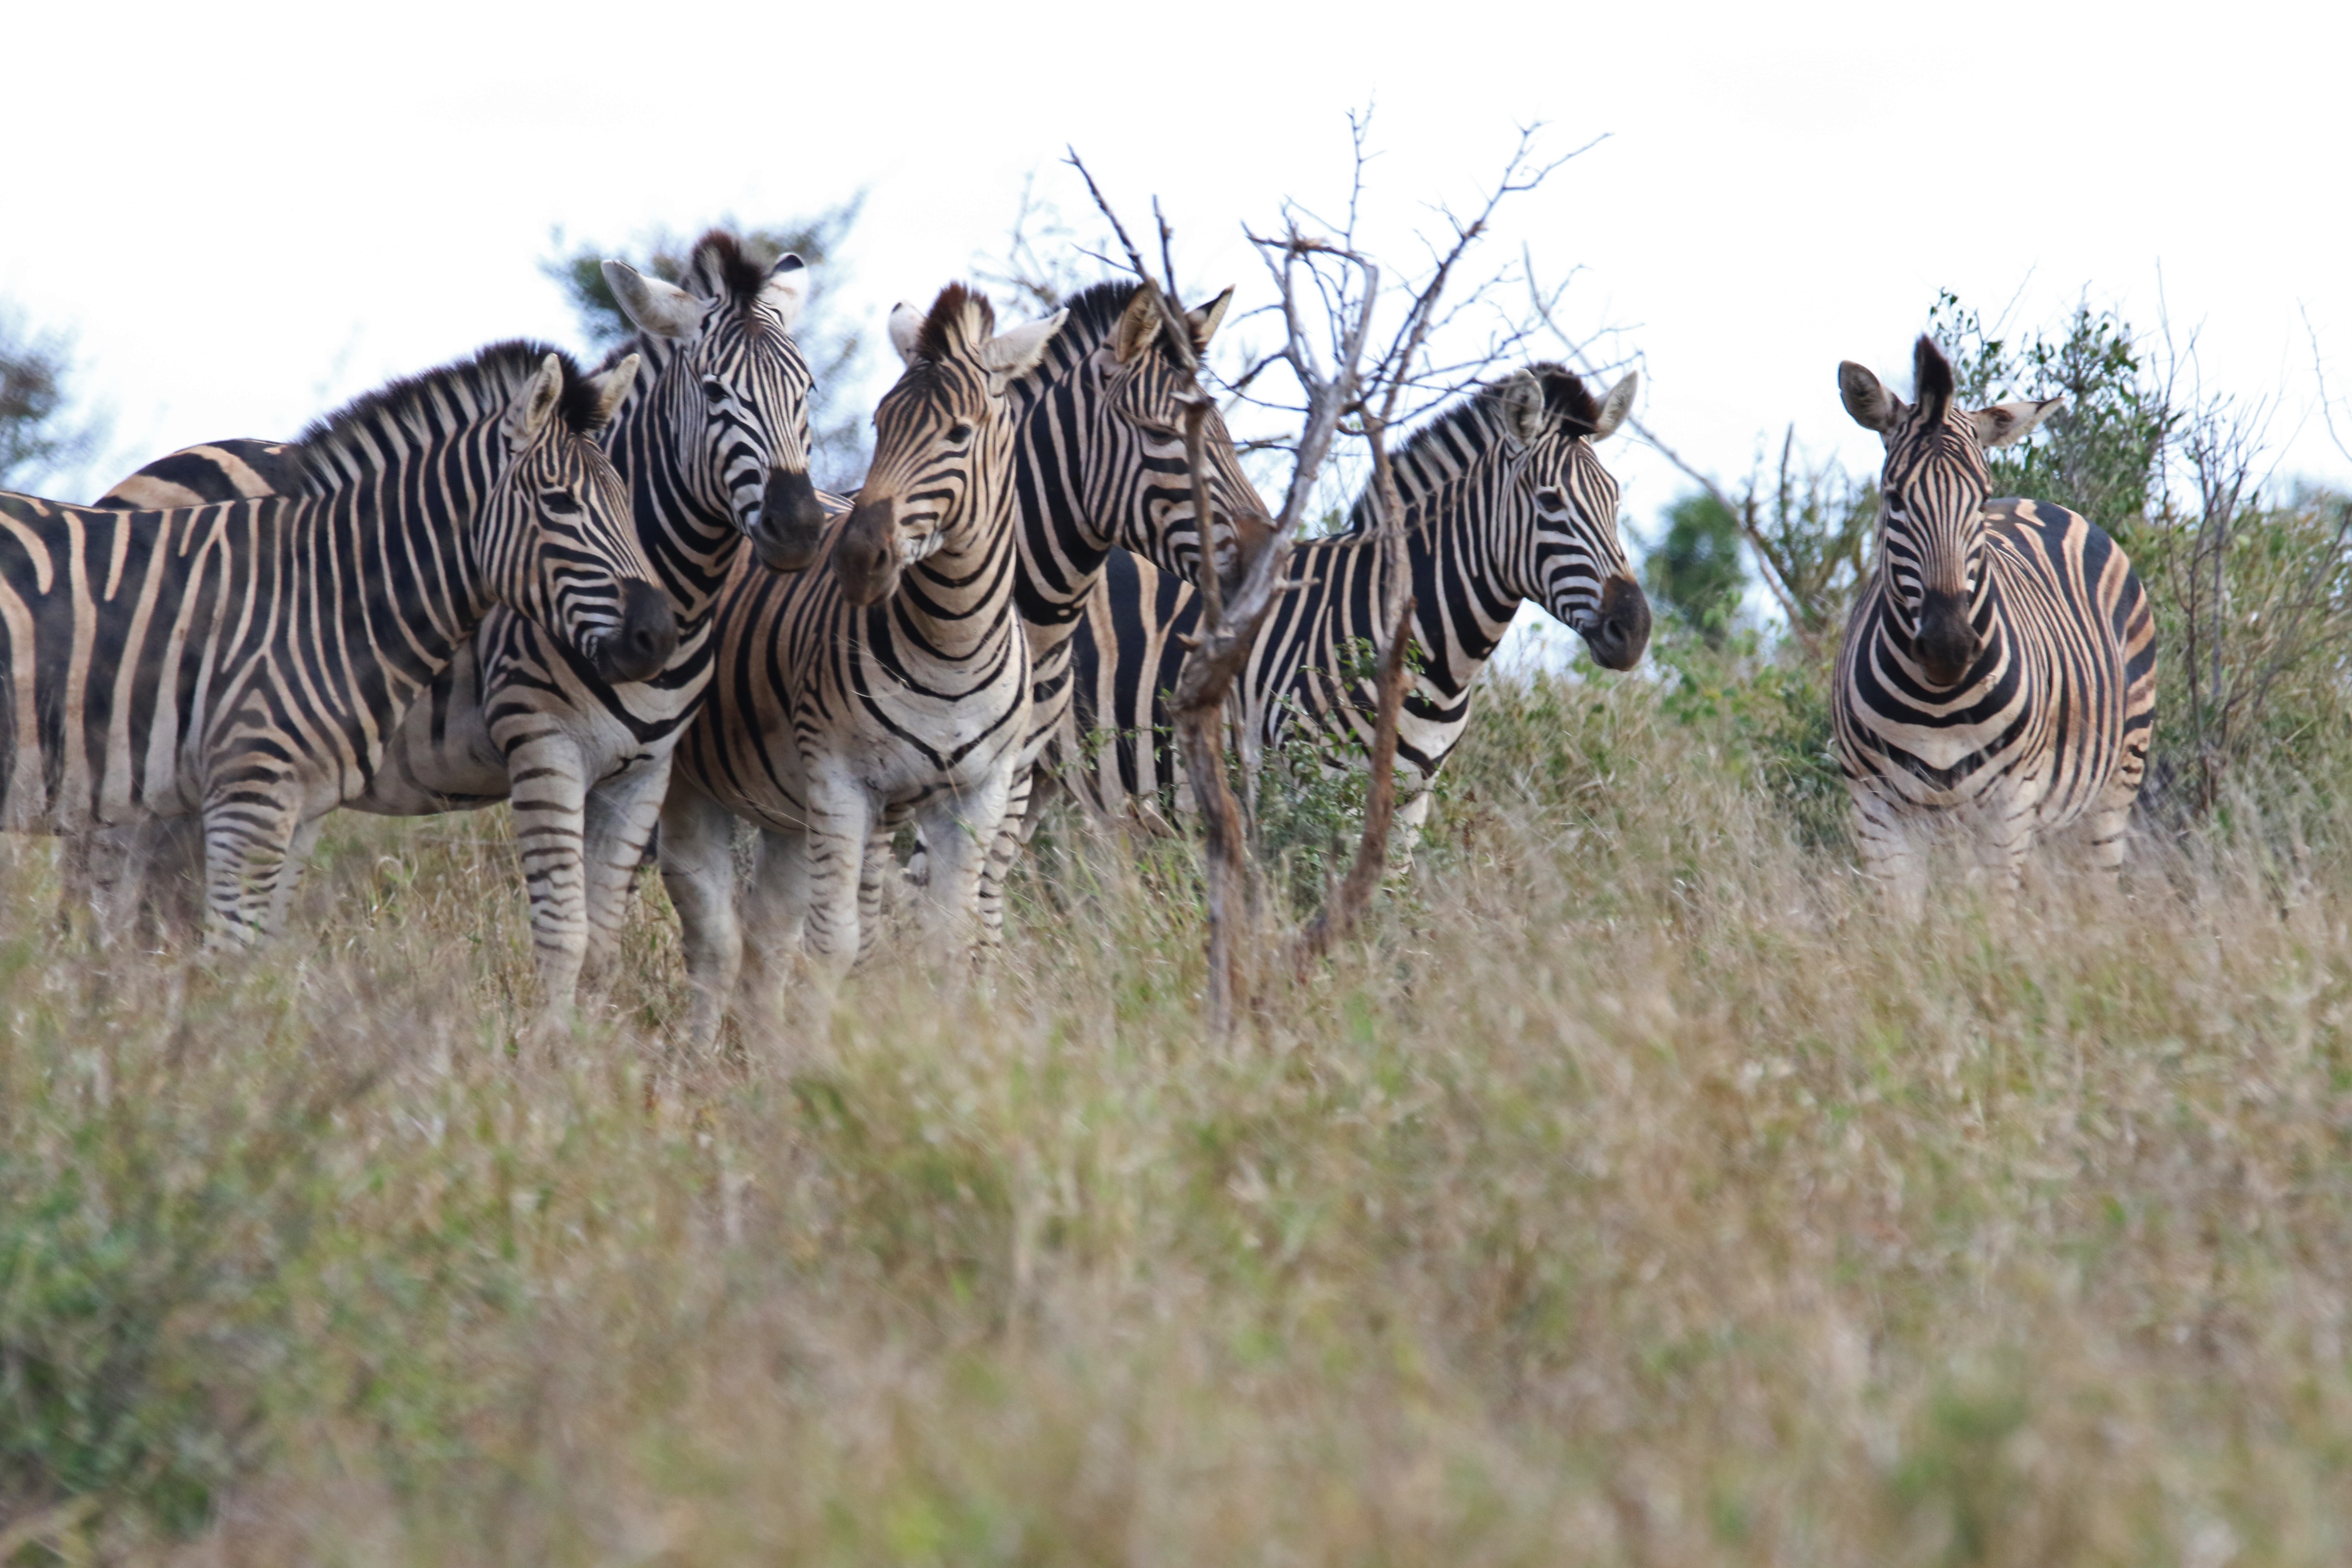
zebra, wildlife, terrestrial animal, grassland, grass, nature reserve, safari, savanna, herd, wilderness, national park, adaptation, snout, plain, organism, plant community, tree, prairie, plant, photography, adventure, quagga, landscape, fawn, pasture, meadow